Allianz Arena

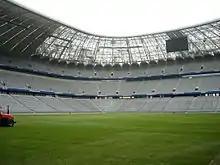
Part of Allianz Arena roof's sun-shade blinds rolled open

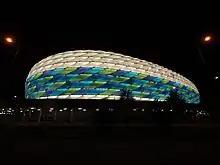
Illumination during the 2012 UEFA Champions League final

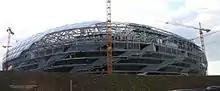
Allianz Arena under construction (August 2004)

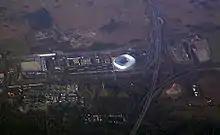
Aerial photo of Allianz Arena with surrounding area, shortly before construction was complete (January 2005)

The stadium construction began on 21 October 2002 and it was officially opened on 30 May 2005. The primary designers are architects Herzog & de Meuron. The stadium is designed so that the main entrance to the stadium would be from an elevated esplanade separated from the parking space consisting of Europe's biggest underground car park. The roof of the stadium has built-in roller blinds which may be drawn back and forth during games to provide protection from the sun.